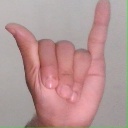
अक्षर: य